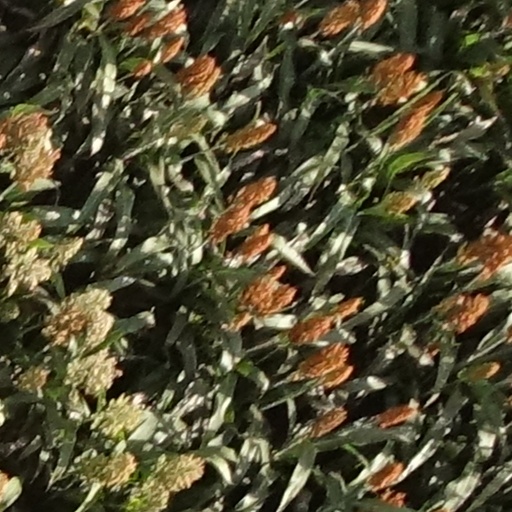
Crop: sorghum